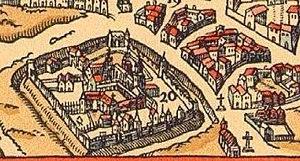
La rue Taranne sur le plan de La rue Taranne sur le plan de Paris (1575)
La rue Taranne est une ancienne rue de Paris intégrée au boulevard Saint-Germain lors de son percement dans les années 1870.